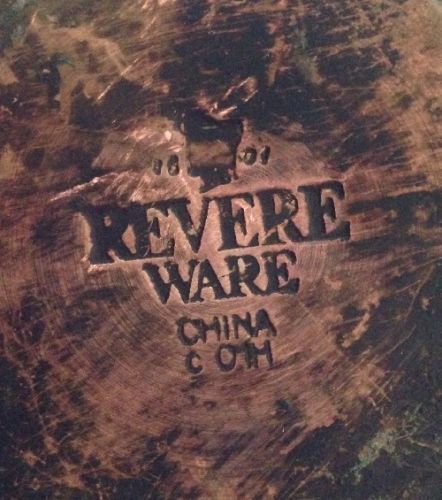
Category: kettle